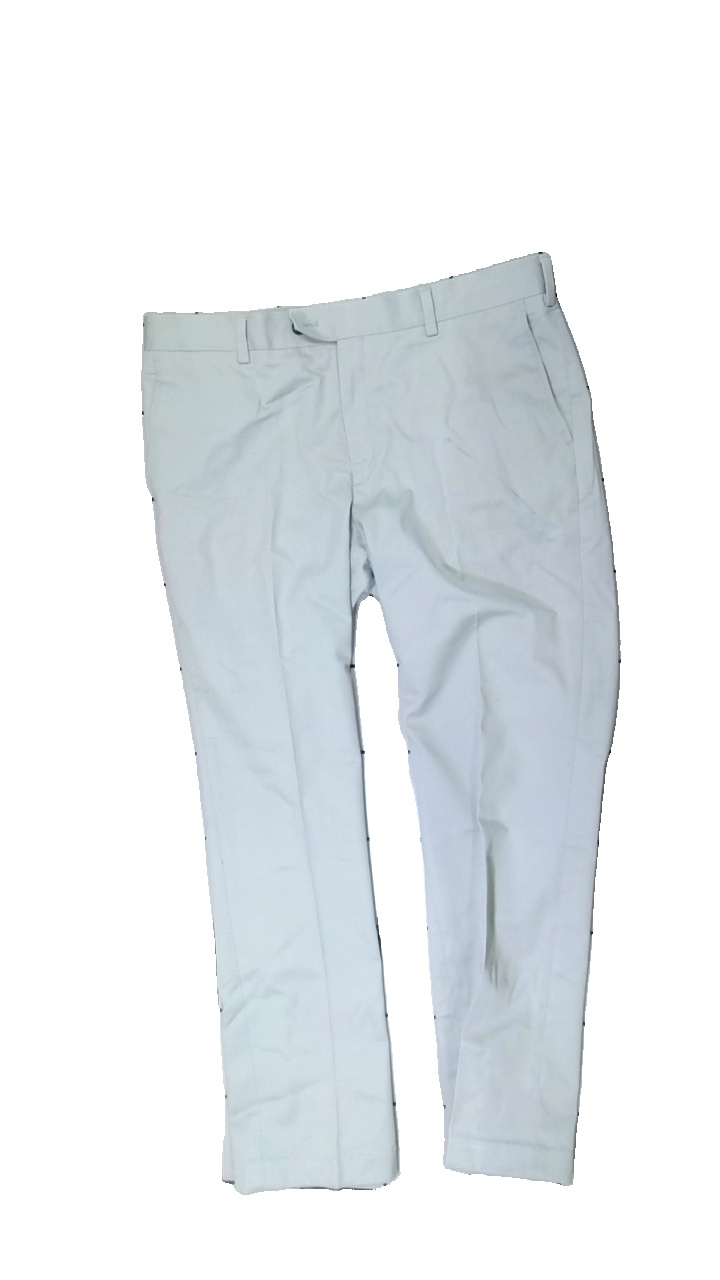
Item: Trousers (Men)
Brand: Dressman
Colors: Grey
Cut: Regular
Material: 69% polyester, 31% cotton
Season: All
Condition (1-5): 2
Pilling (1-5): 3
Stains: Minor
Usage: Export
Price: <50